Cividade Hill

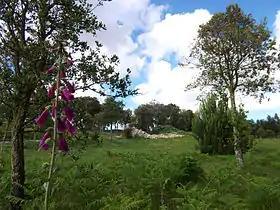
Native flora near the hilltop.

Cividade Hill (Portuguese: "Monte da Cividade") or Cividade de Terroso Hill with an elevation of is one of the two hills next to the city of Póvoa de Varzim in Portugal.